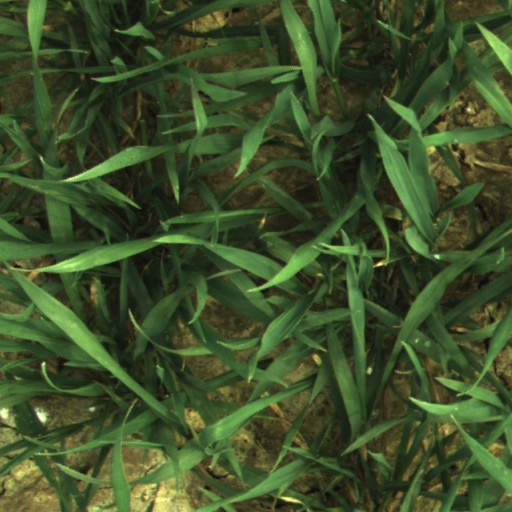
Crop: wheat